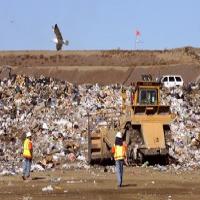
Weather: sun or clear